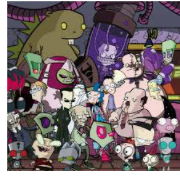
Portrait style: Cartoon Portrait